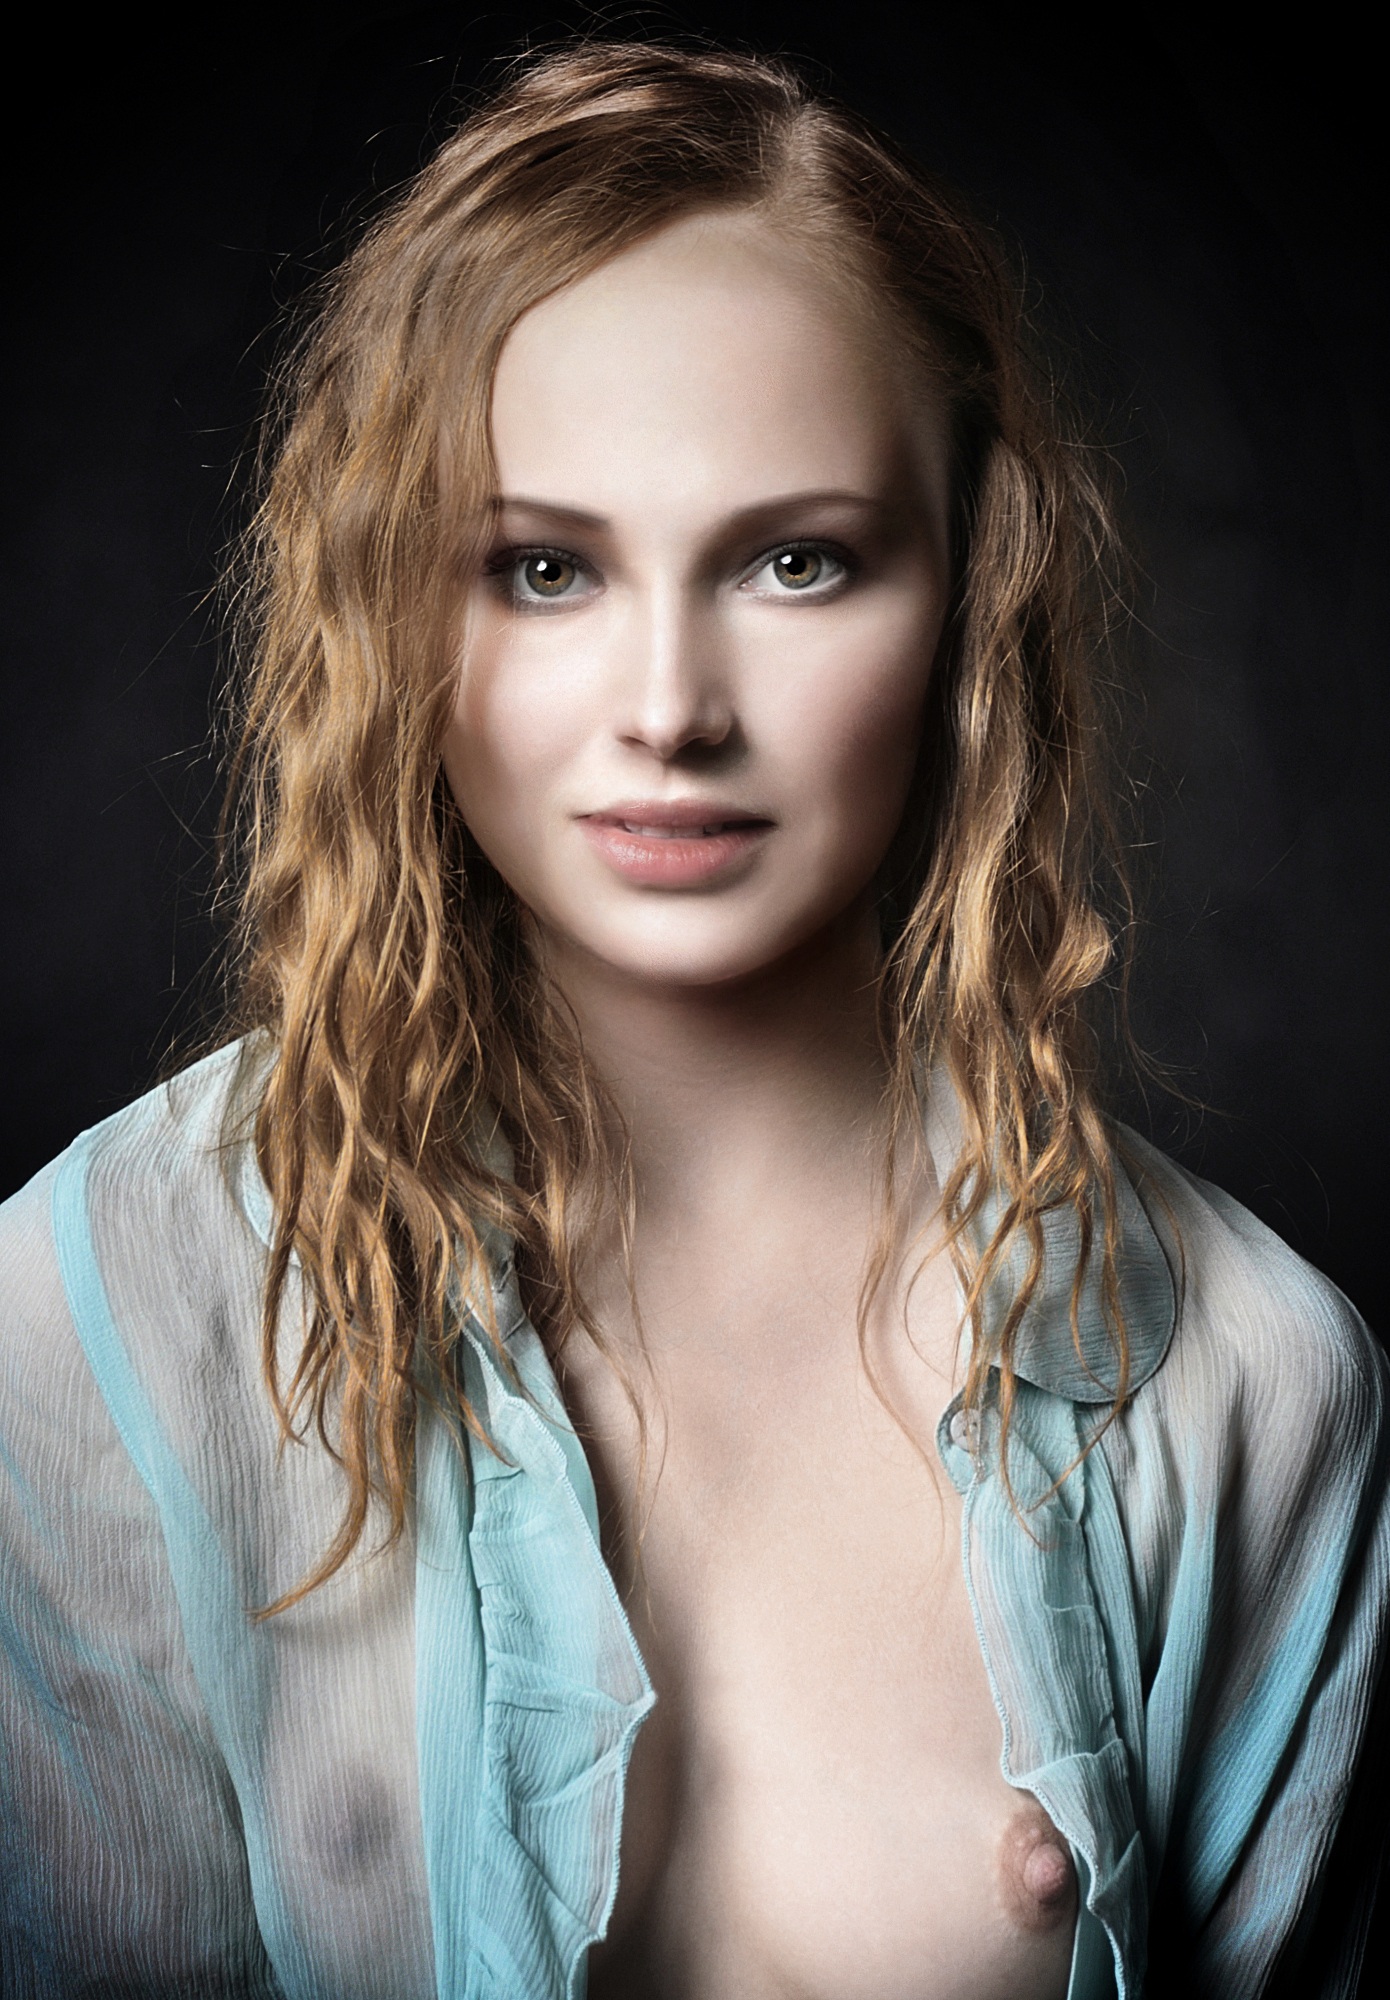
person, girl, woman, hair, photography, portrait, model, fashion, lady, hairstyle, long hair, face, nose, eye, head, picture, skin, beauty, blond, ms, beautiful woman, photo shoot, the act of, portrait of a woman, brown hair, portrait photography, art model, supermodel